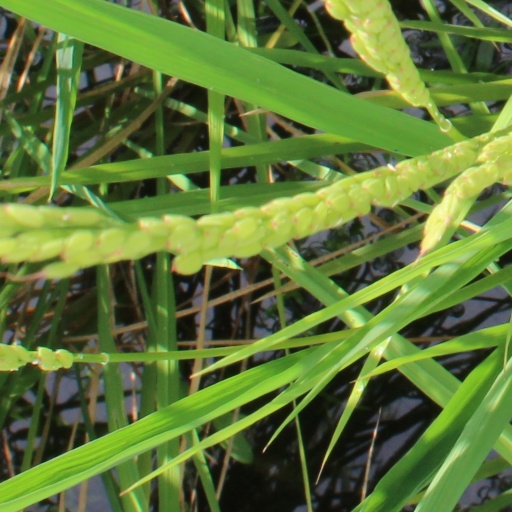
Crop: rice